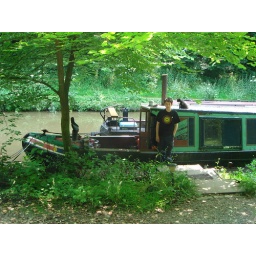
Archie talks to Trevor's cat by his narrow boat the Wills Woodbine.